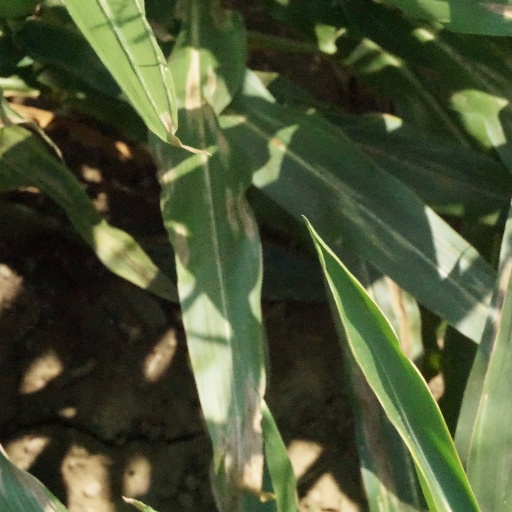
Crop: maize; corn